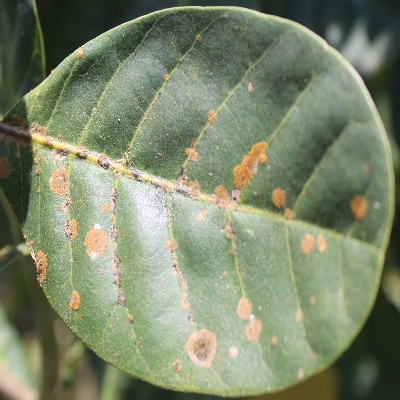
Crop: Cashew
Condition: red rust